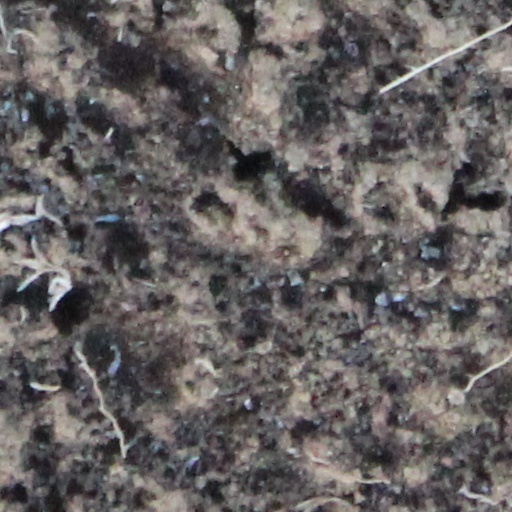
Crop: wheat